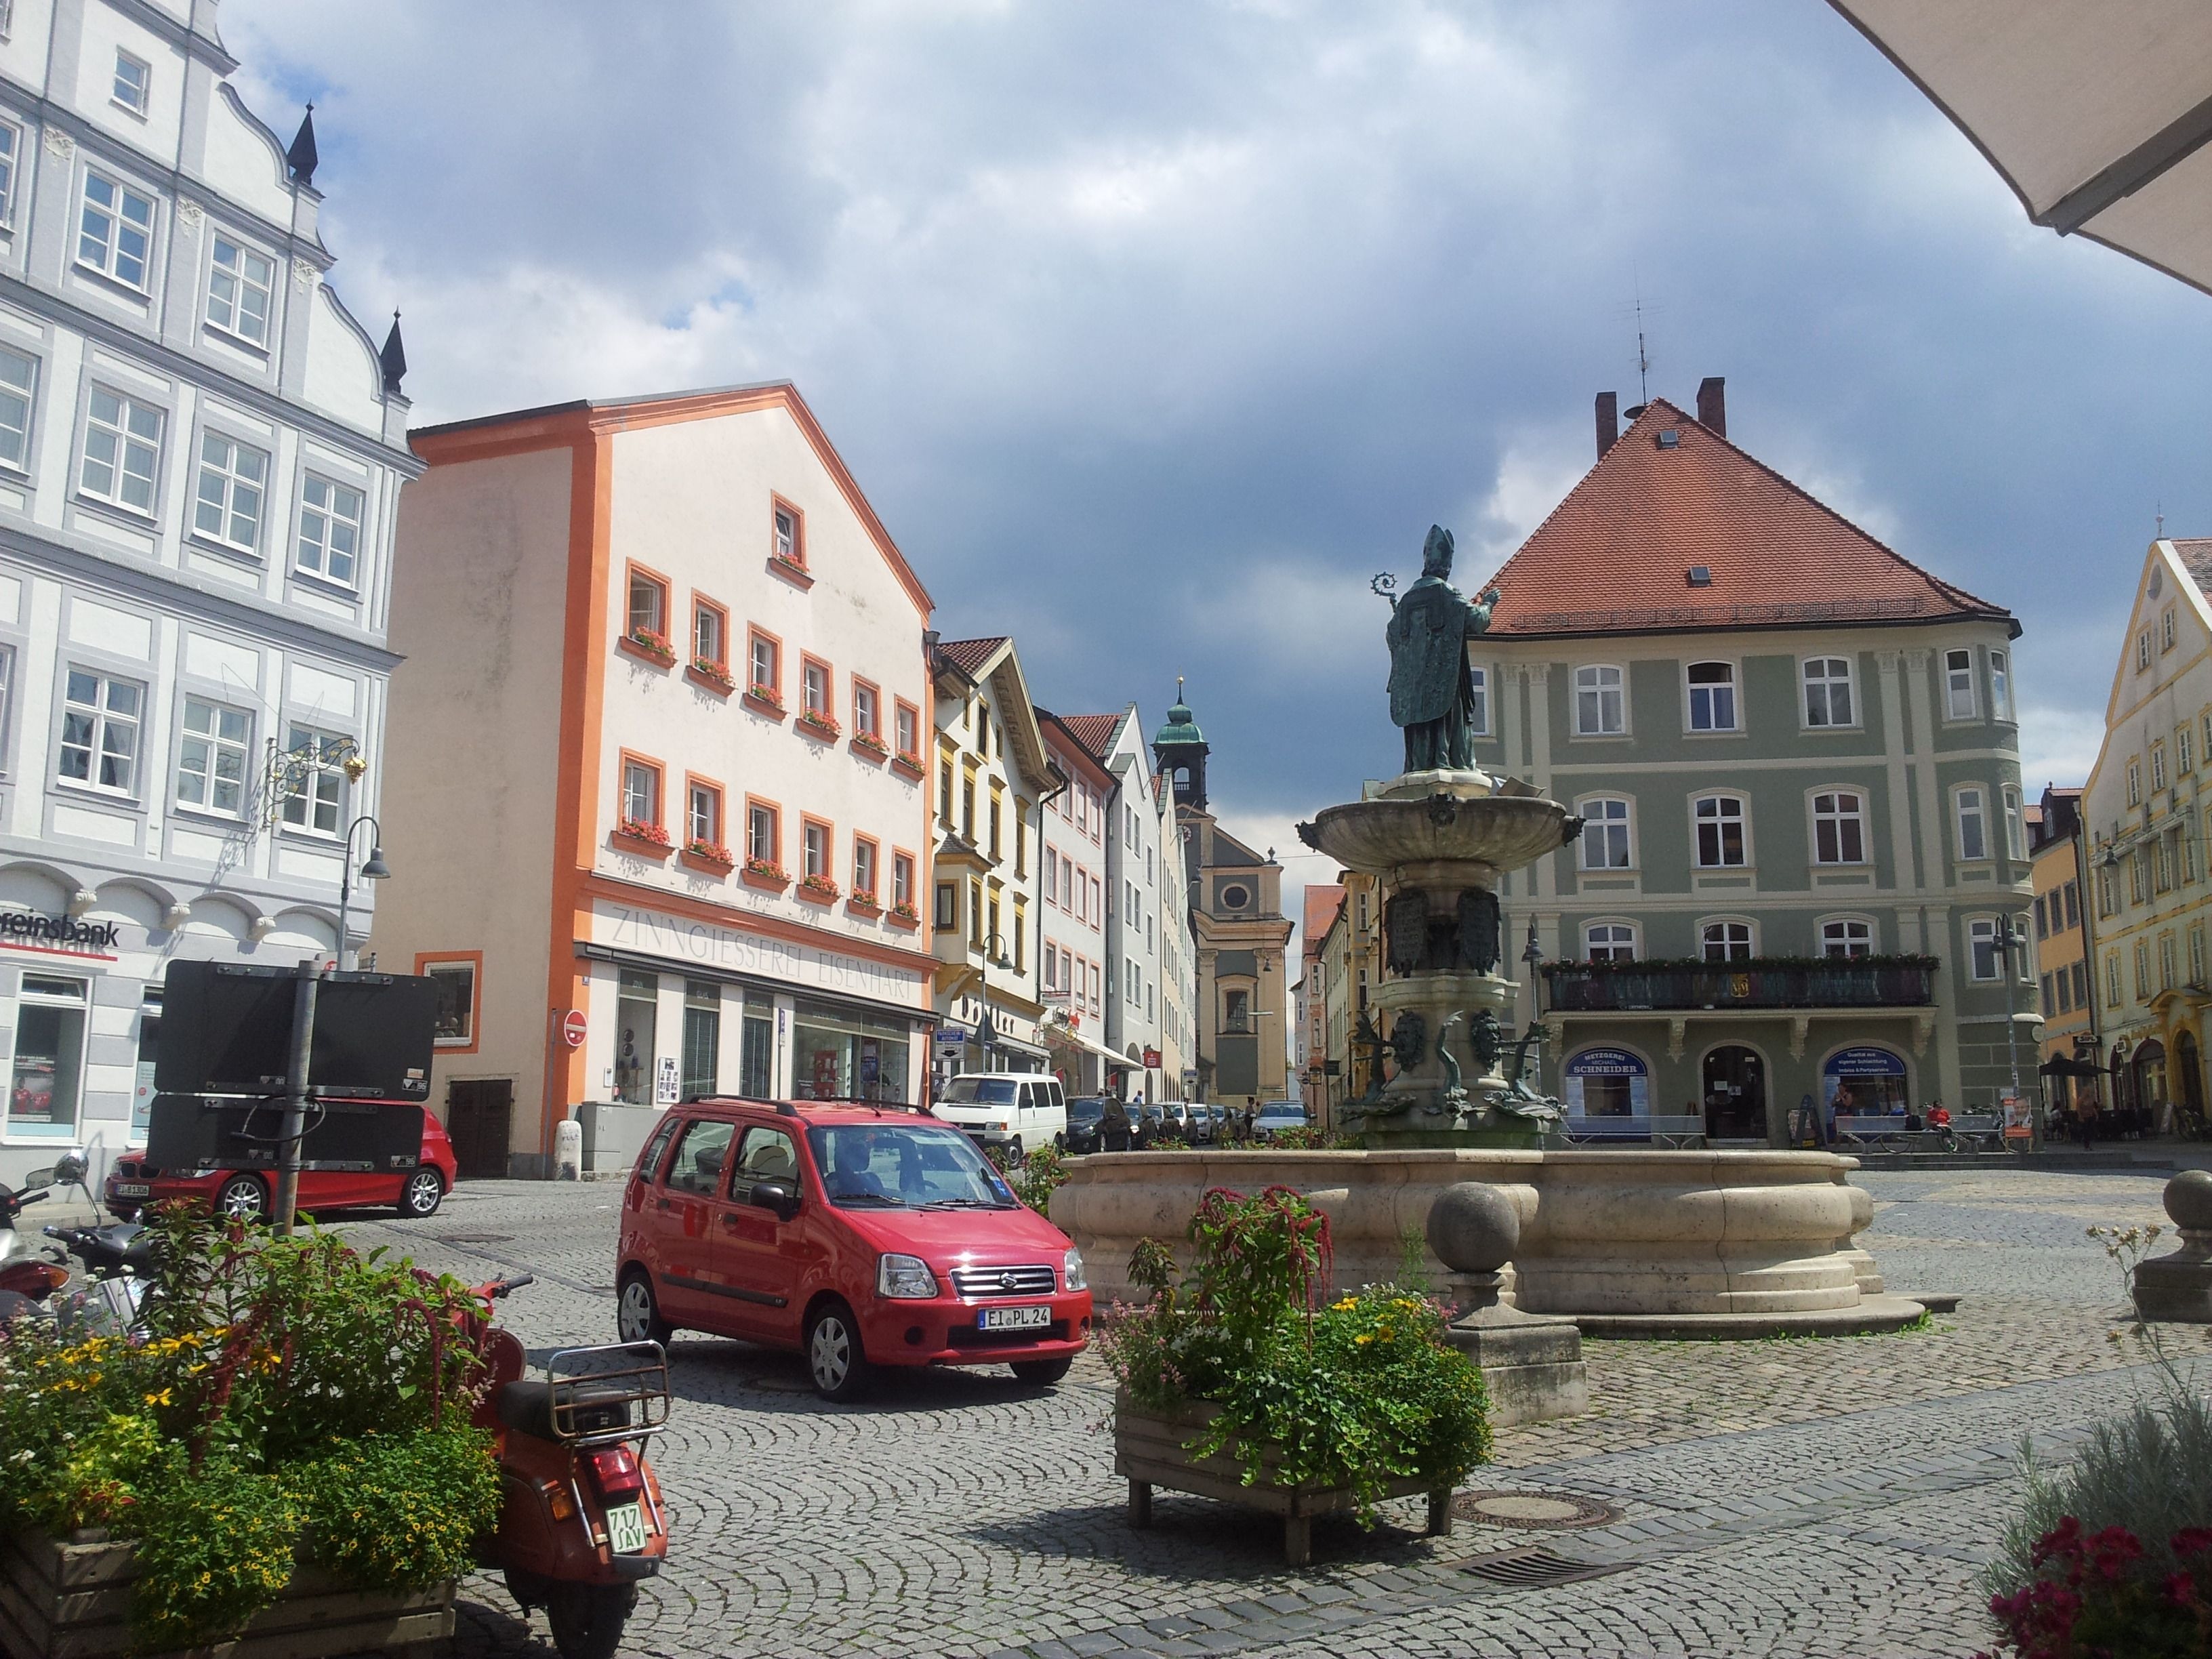
architecture, road, street, town, building, city, cityscape, downtown, plaza, tourism, waterway, homes, germany, town square, bavaria, estate, neighbourhood, urban area, residential area, human settlement, eichst tt